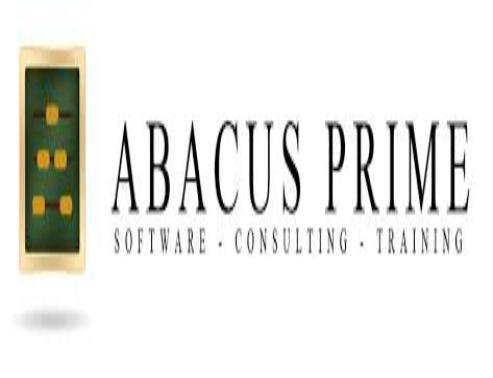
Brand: Abacus 5
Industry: Electronic